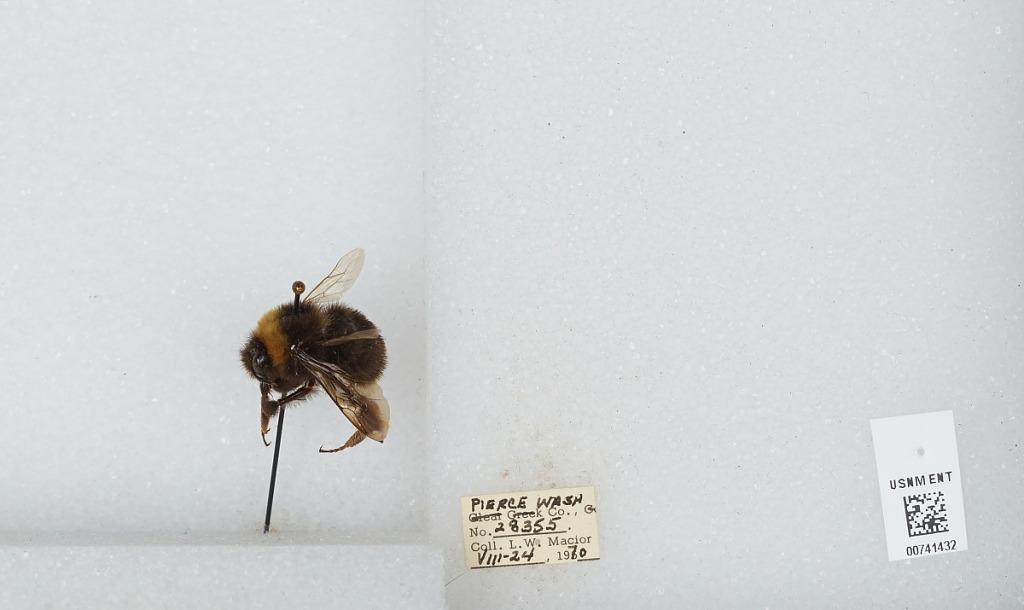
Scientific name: Bombus (Bombus) occidentalis Greene
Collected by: L. Macior
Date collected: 1970-8-24
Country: United States
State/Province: Washington
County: Pierce
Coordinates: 47.05, -122.12